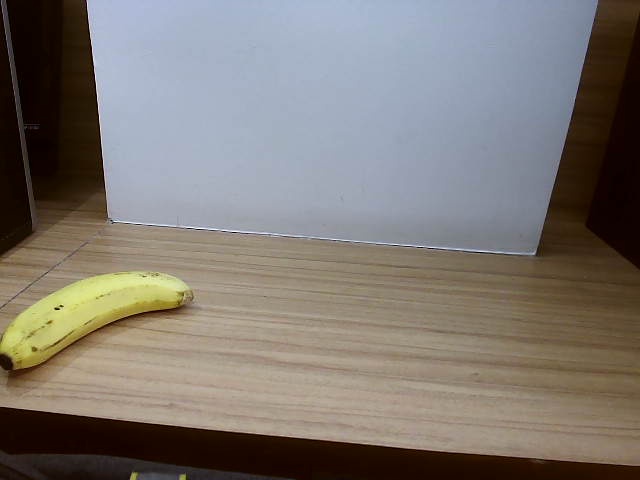
Label: Ripe_Banana